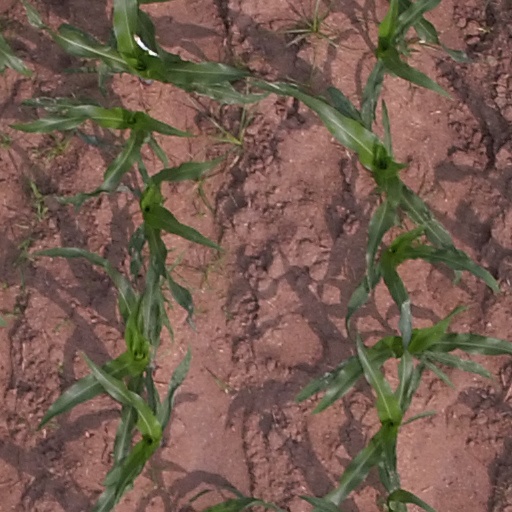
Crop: maize; corn